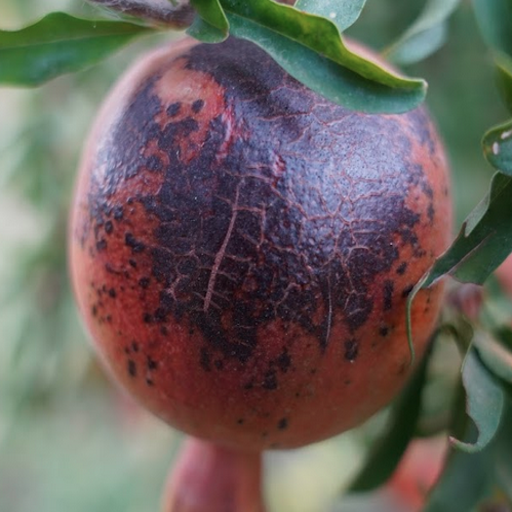
Label: Sunburn